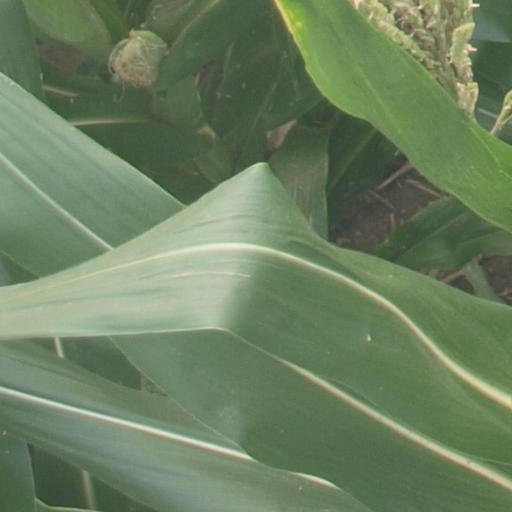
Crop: maize; corn